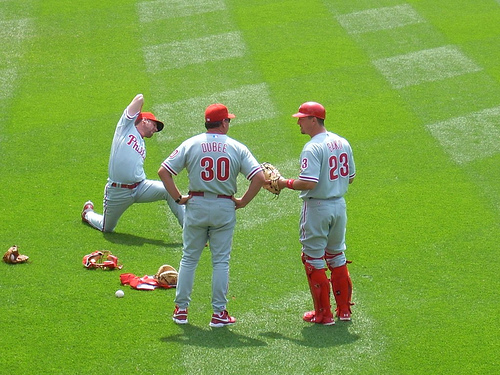
một số cầu thủ bóng chày thảo luận và khởi động trên sân cỏ